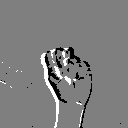
ASL letter: n